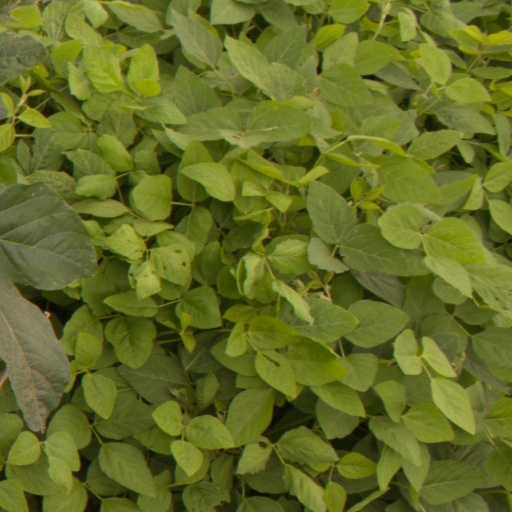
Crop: soybean